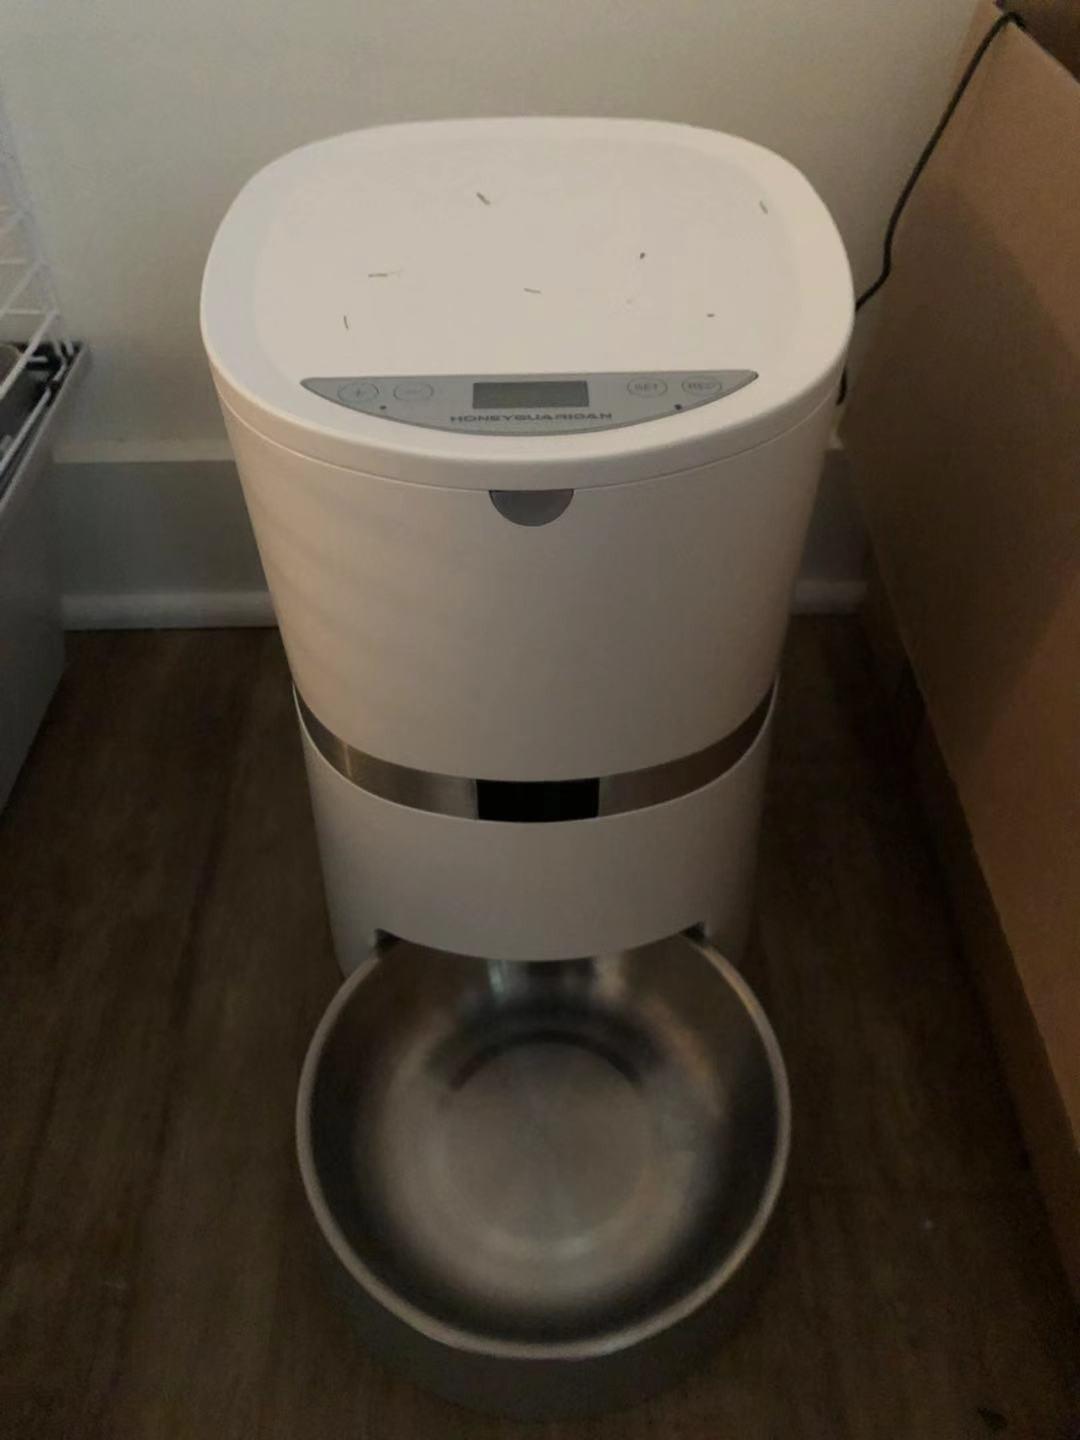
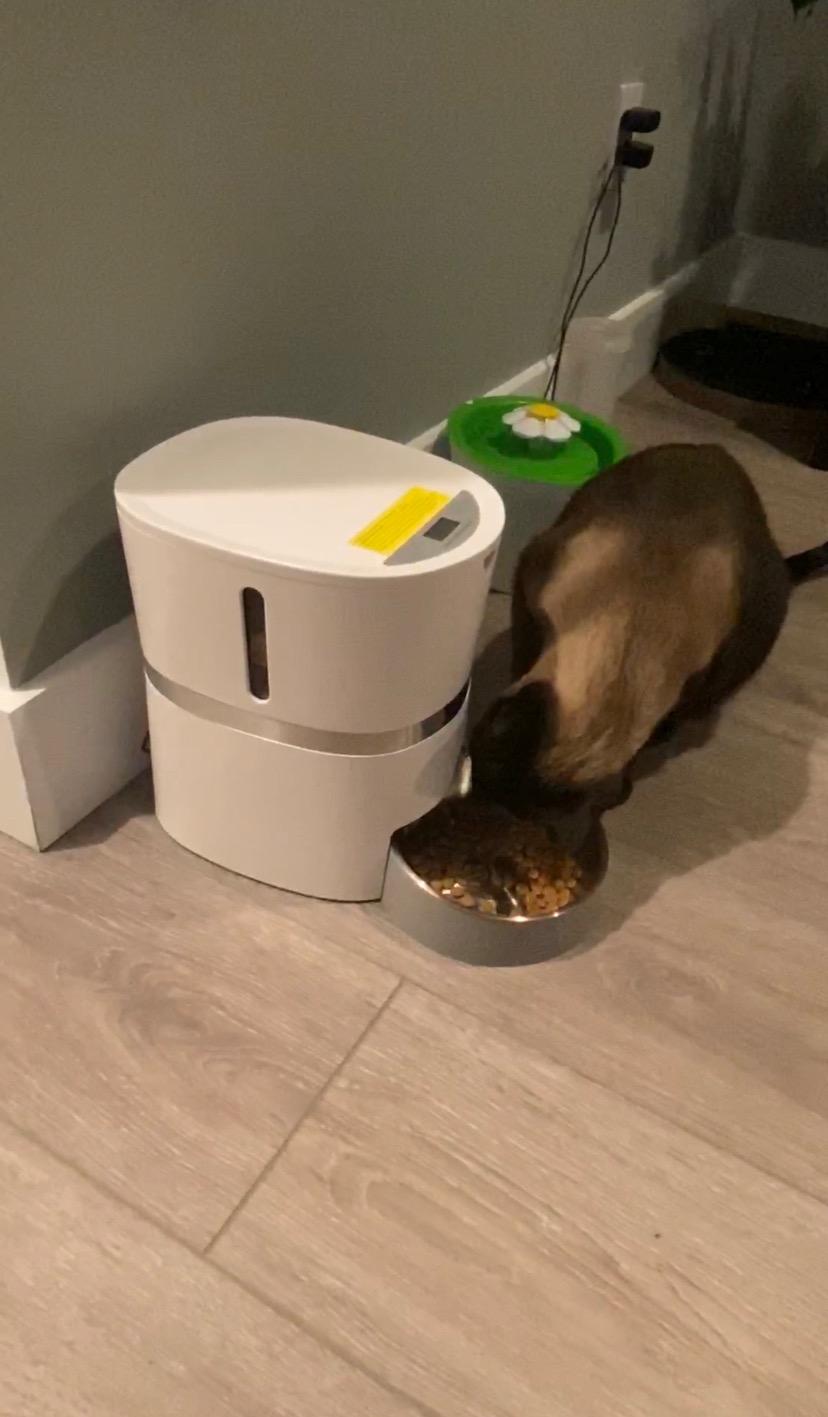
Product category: items_feeder
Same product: yes